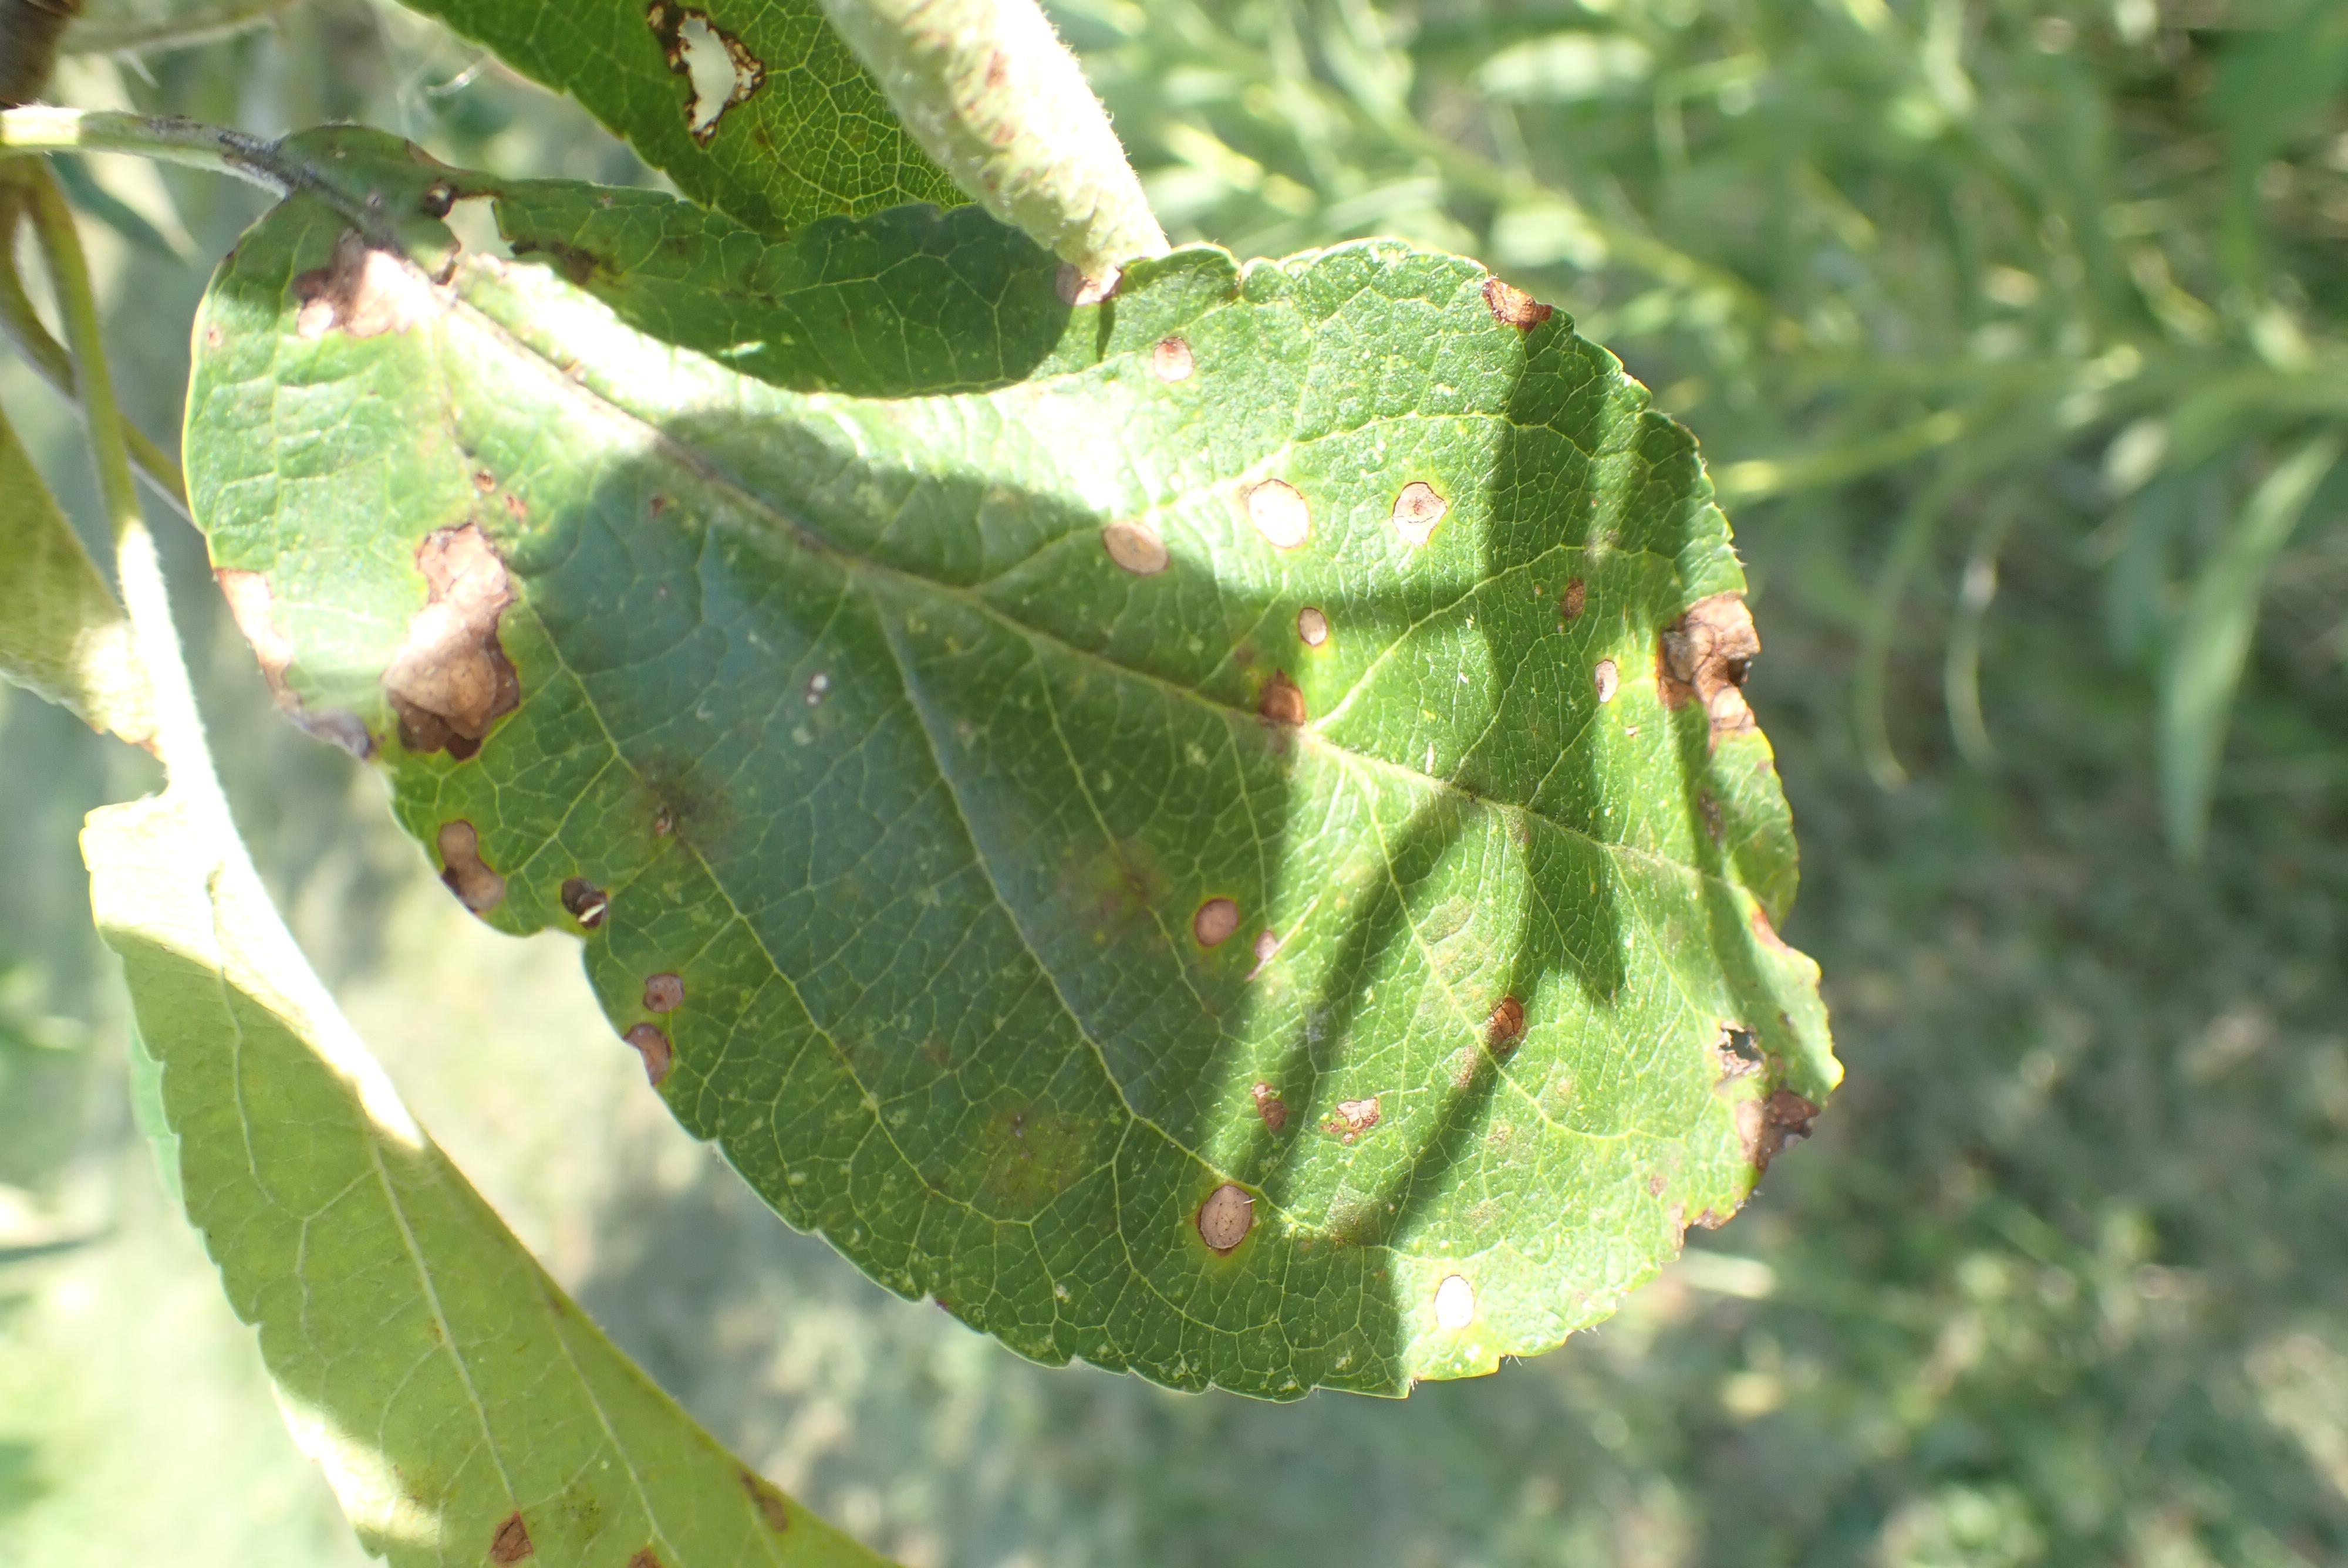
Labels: scab, frog_eye_leaf_spot